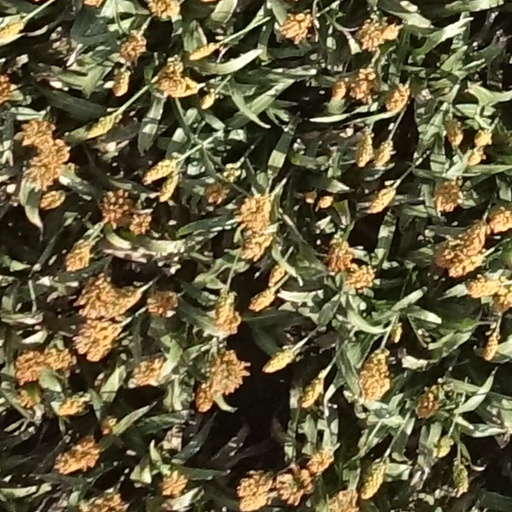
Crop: sorghum